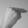
ASL letter: H